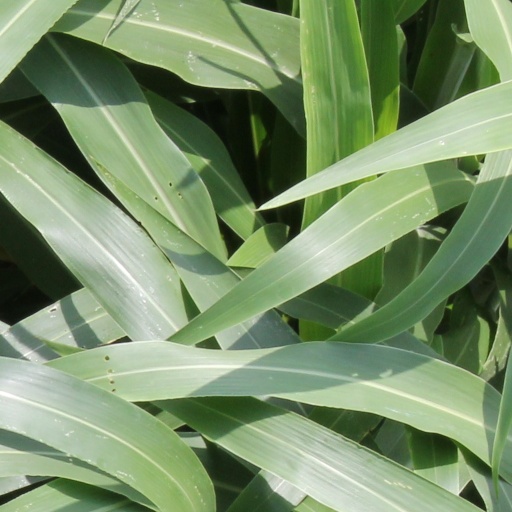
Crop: sorghum